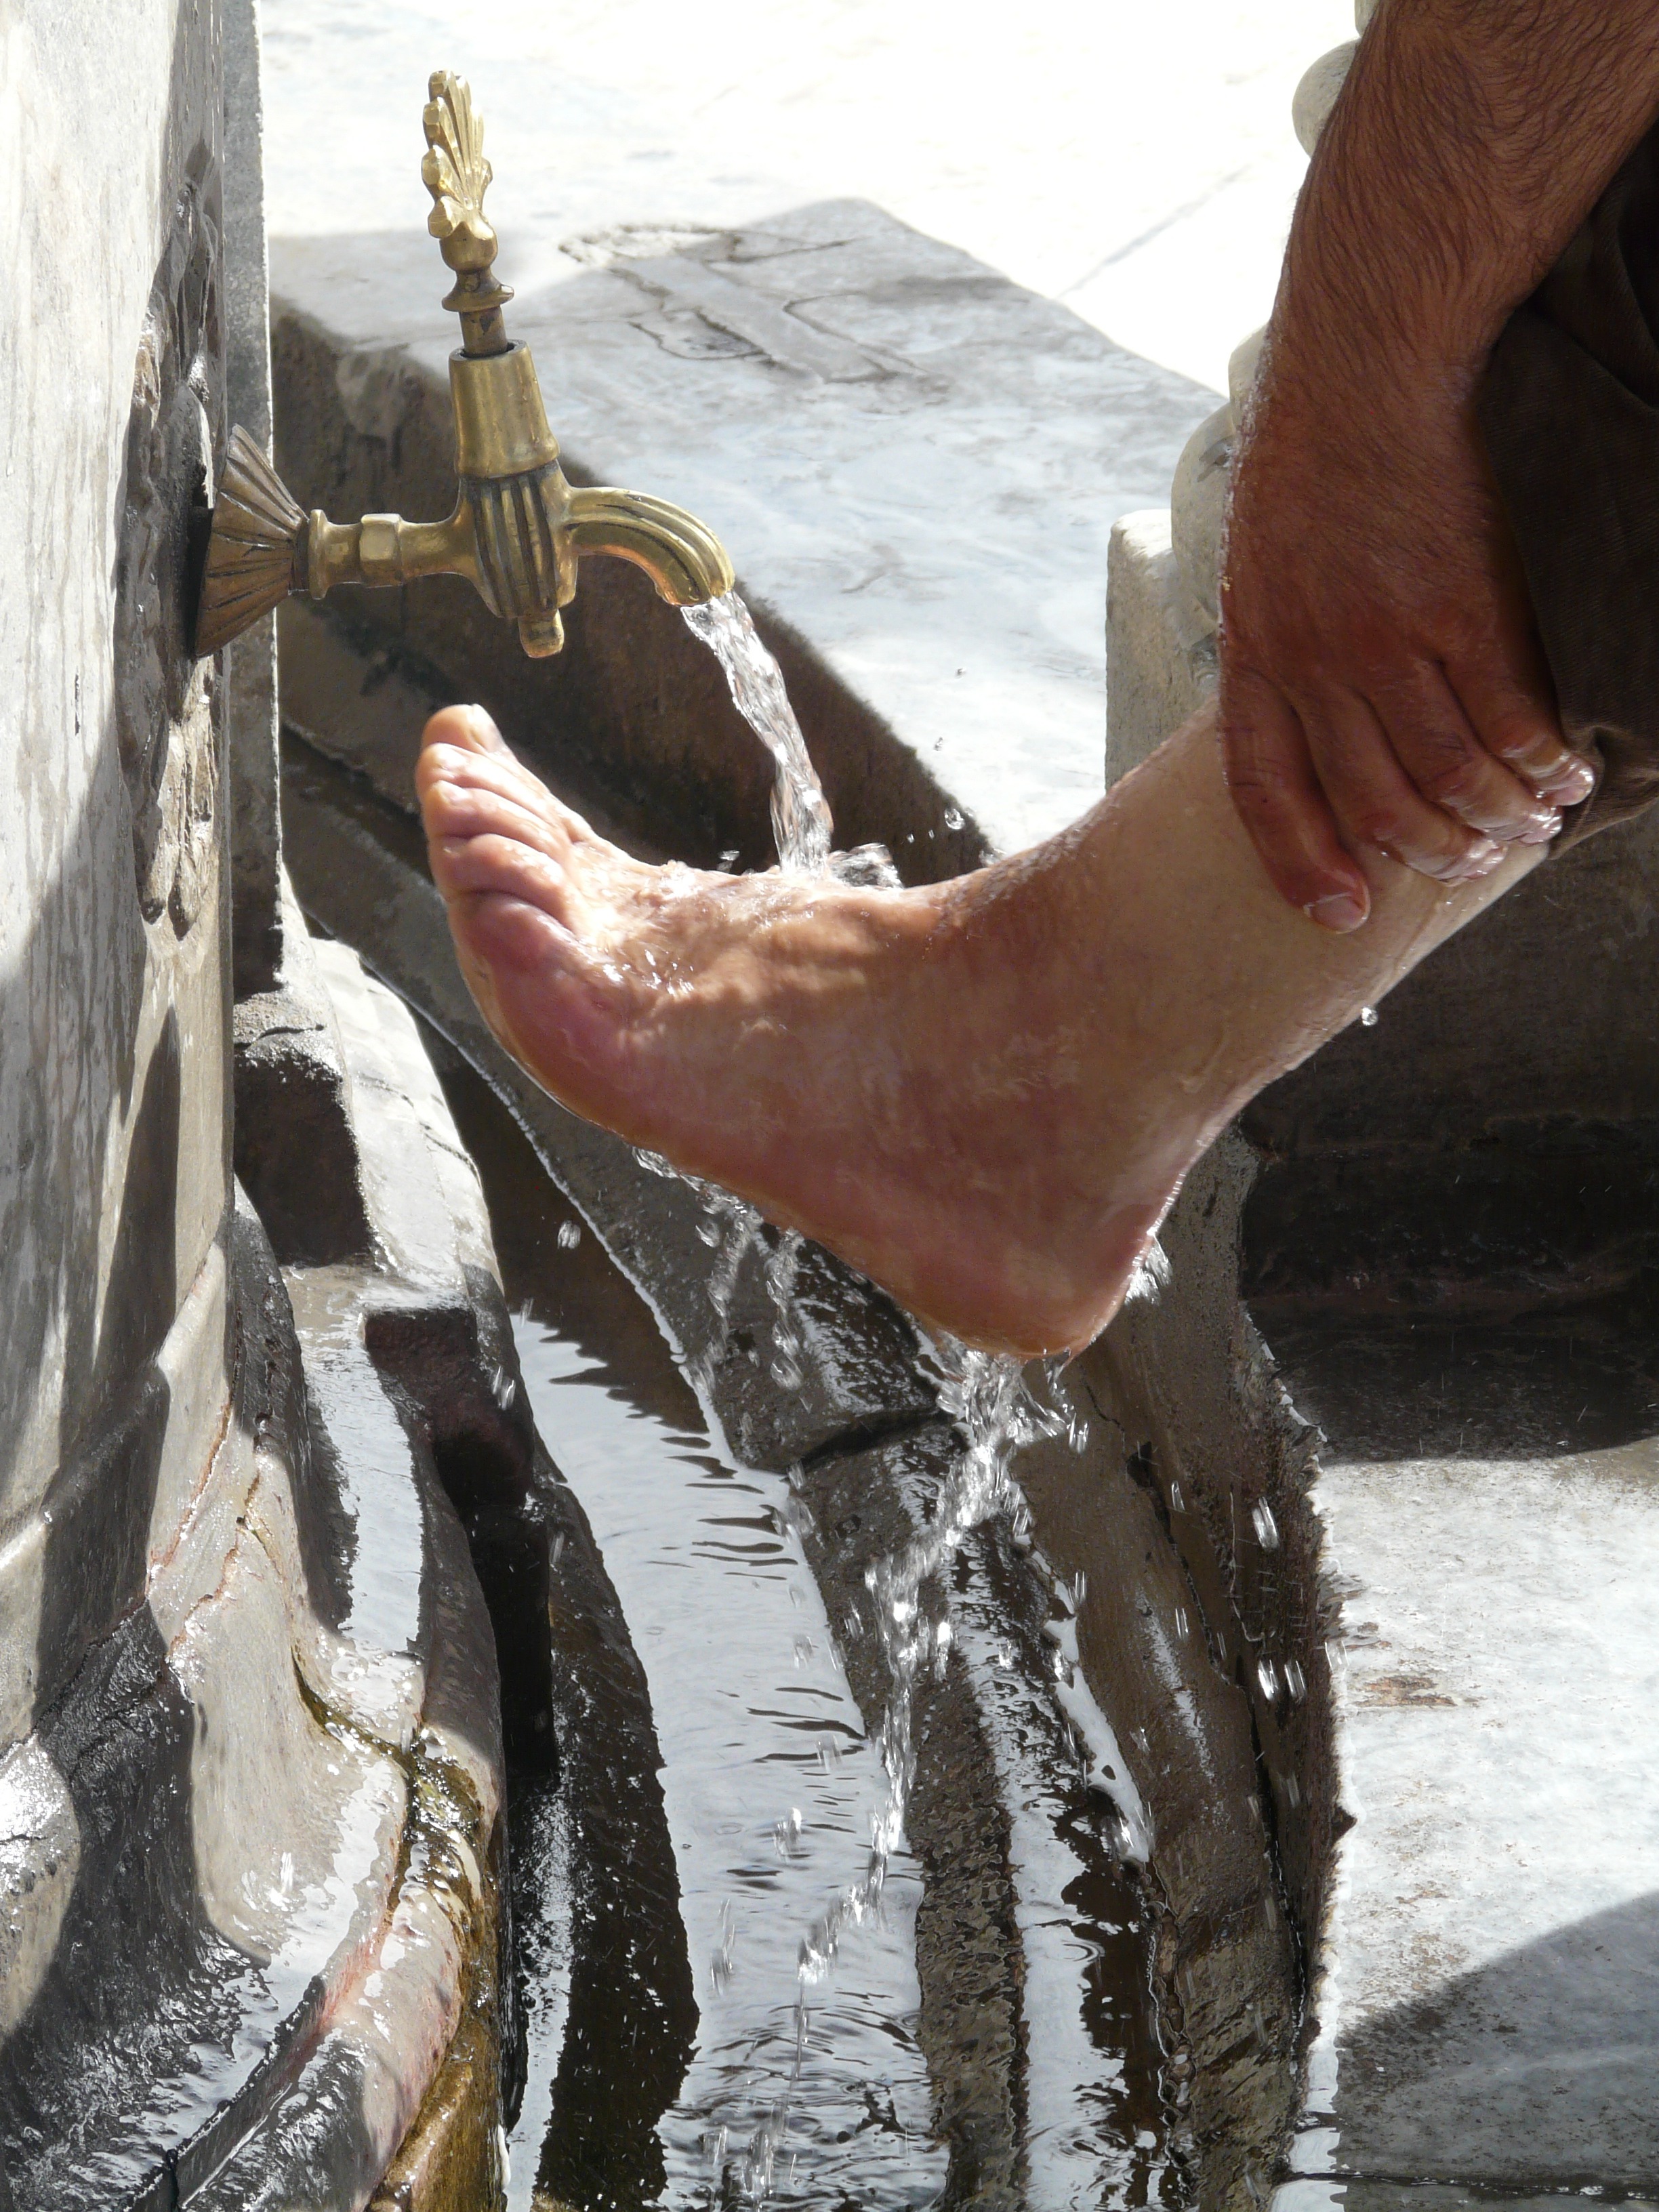
water, foot, washing, fish, faucet, fountain, islam, ten, gilded, ritual, foot care, washing feet